Veto power in the United States

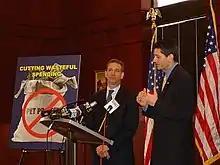
Paul Ryan and Russ Feingold introducing a line-item veto bill in 2007

In 1996, the United States Congress passed, and President Bill Clinton signed, the Line Item Veto Act of 1996. This act allowed the president to veto individual items of budgeted expenditures from appropriations bills instead of vetoing the entire bill and sending it back to Congress. However, this line-item veto was immediately challenged by members of Congress who disagreed with it. In 1998, the Supreme Court ruled 6–3 to declare the line-item veto unconstitutional. In "Clinton v. City of New York", the court found the language of the Constitution required each bill presented to the president to be either approved or rejected as a whole. An action by which the president might pick and choose which parts of the bill to approve or not approve amounted to the president acting as a legislator instead of an executive and head of state—and particularly as a single legislator acting in place of the entire Congress—thereby violating the separation of powers doctrine. Prior to this ruling, President Clinton had applied the line-item veto to the federal budget 82 times.